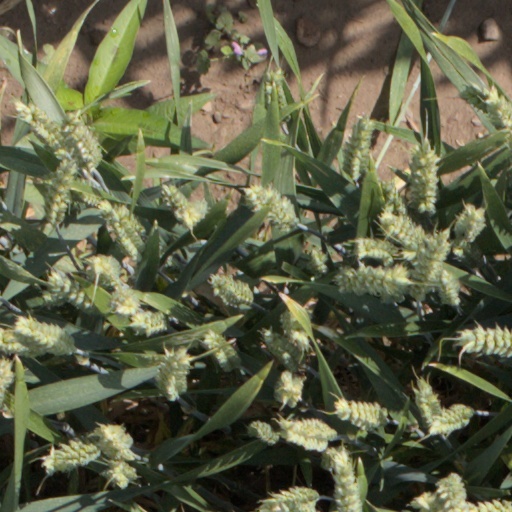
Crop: wheat